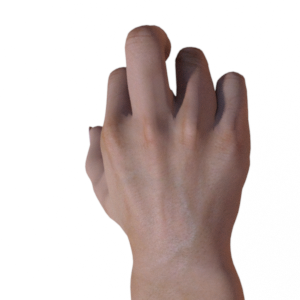
Label: rock